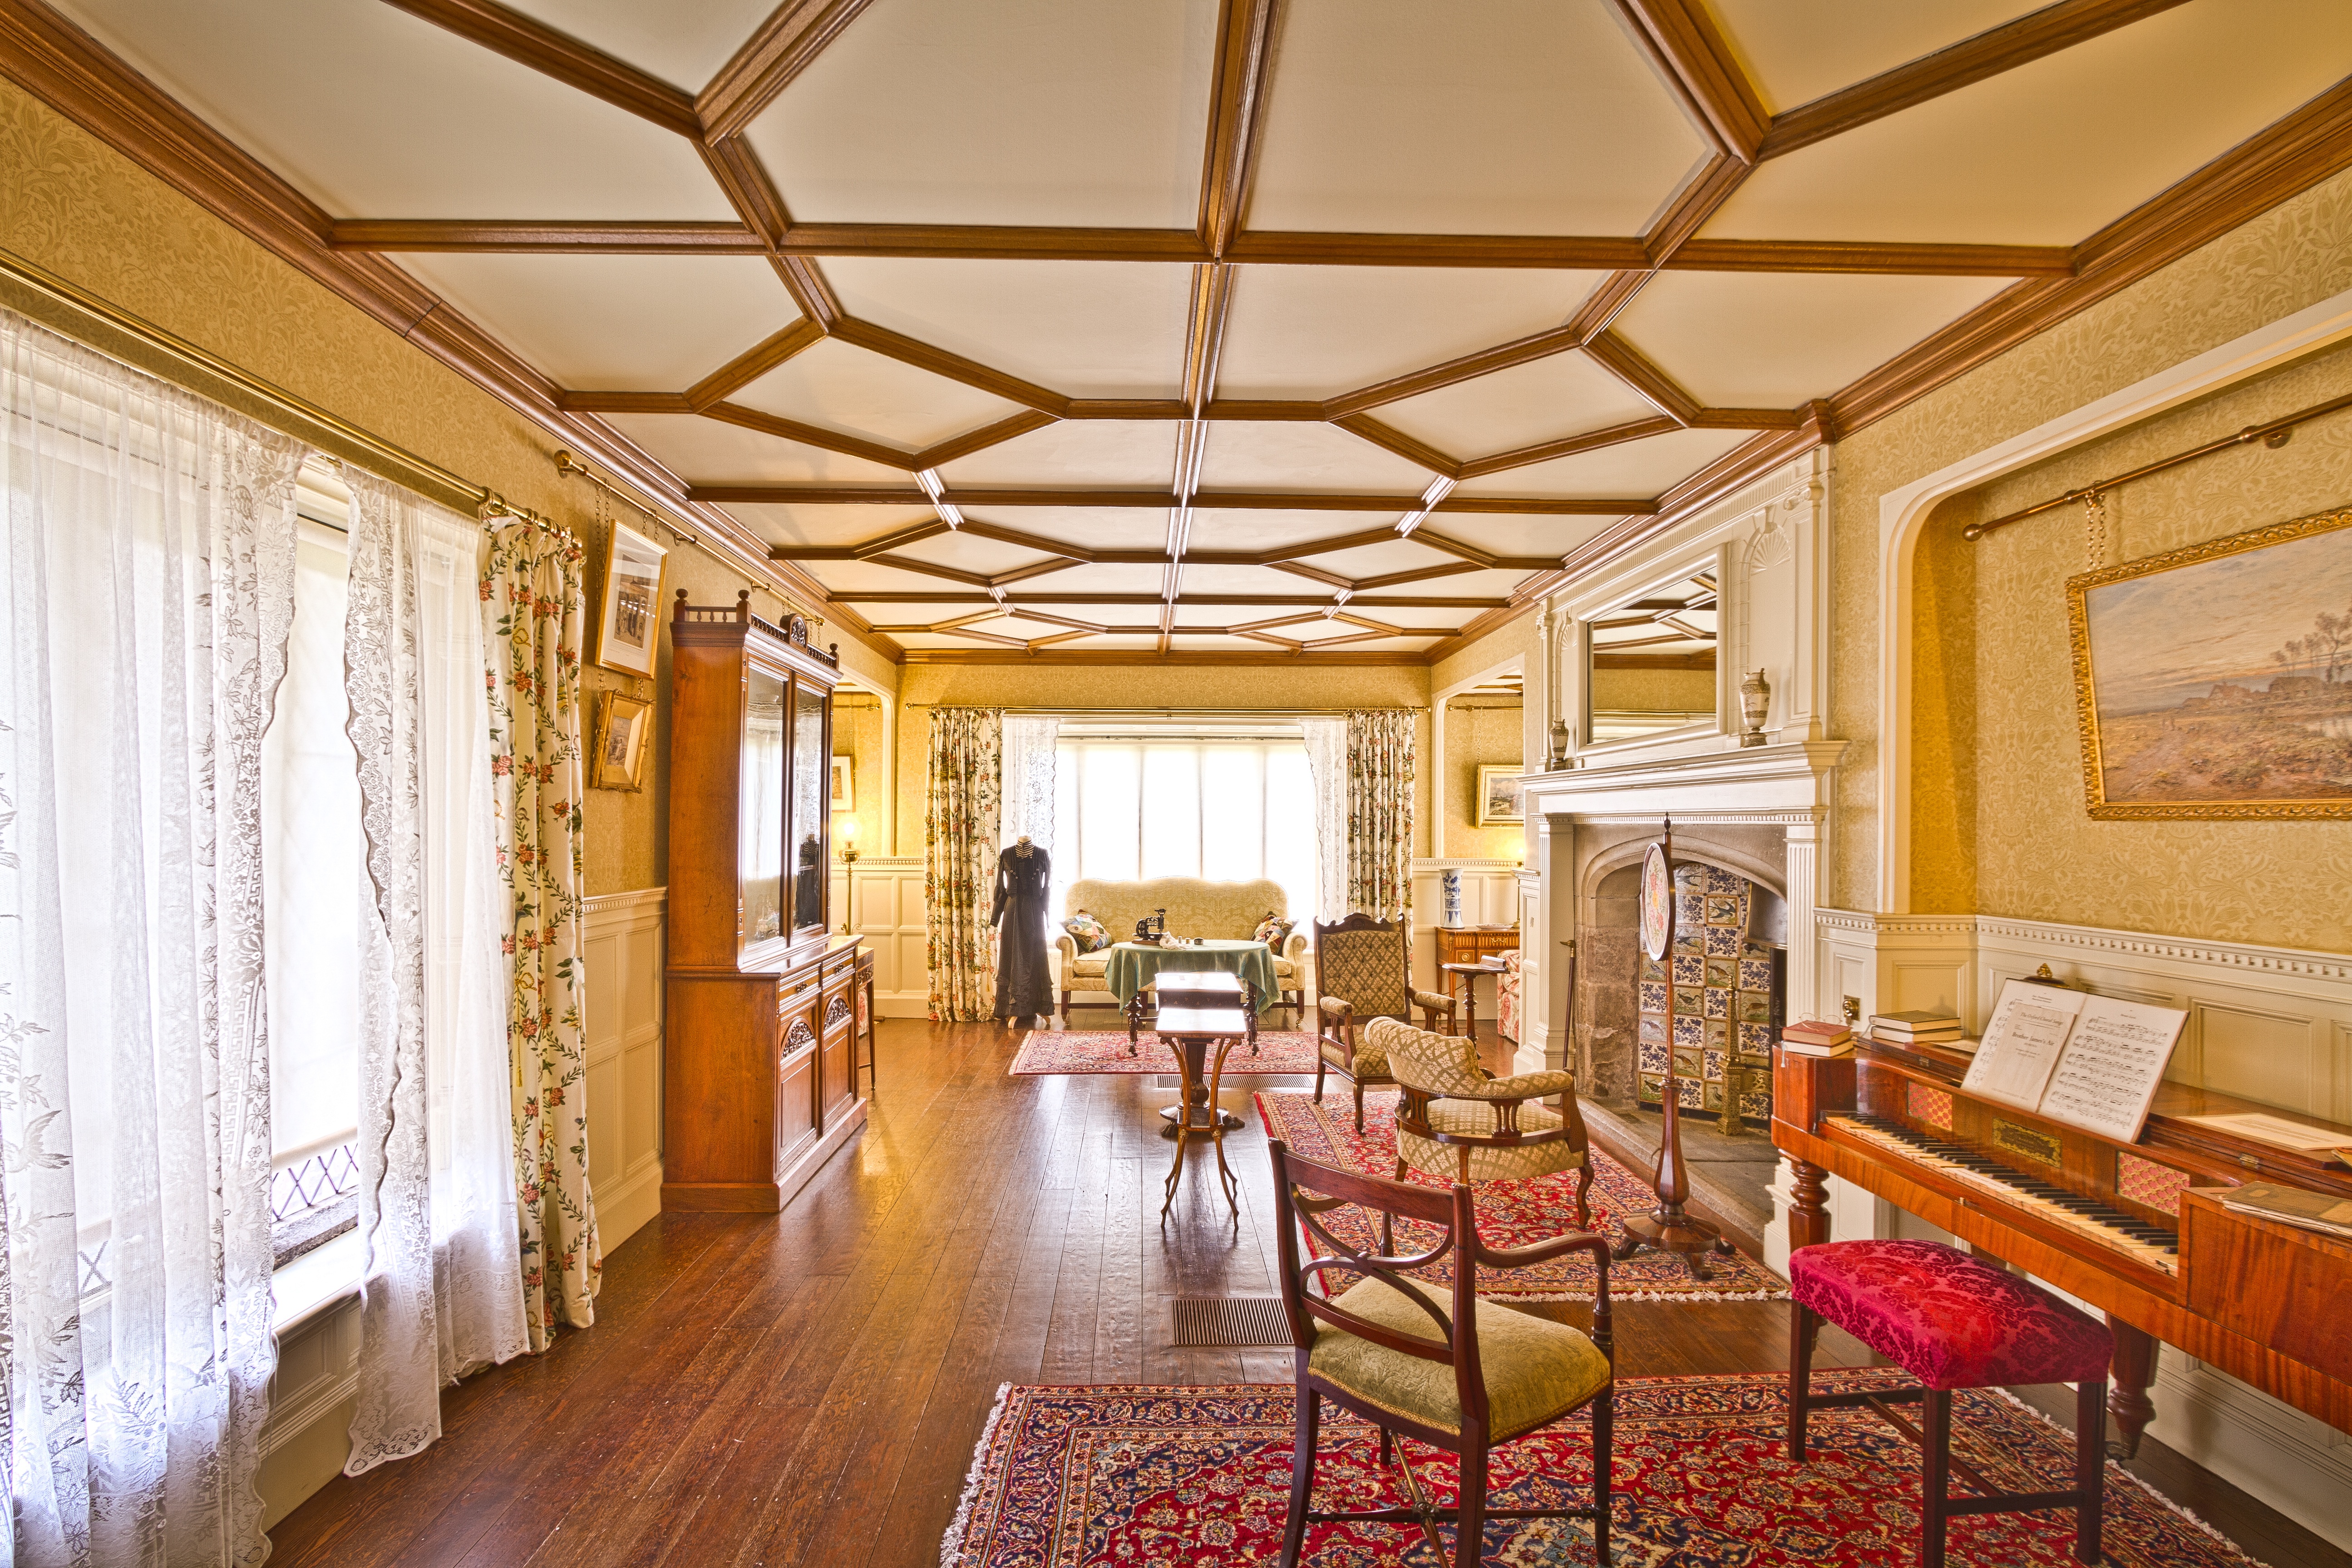
mansion, palace, home, ceiling, cottage, property, living room, room, interior design, ballroom, estate, lobby, real estate, function hall